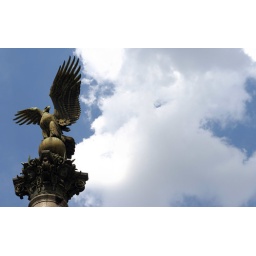
Detail of a column in Paris Opera Accademy. Fly eagle fly, don't let the clouds catch you...